Almirante Latorre-class battleship

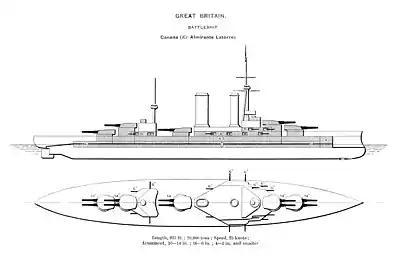
"Almirante Latorre" was the last South American dreadnought built, and was larger and better armed than its counterparts in Brazil and Argentina. The more efficient arrangement of the five 14-inch turrets, with all mounted on the centerline rather than "en echelon", allowed the main battery to fire on a single broadside without damaging the ship.

"Eagle" was used for trials throughout 1920. As the concept of aircraft carriers was still very new, the lessons learned were incorporated in a 1921–23 refit. Its official sea trials were conducted in September 1923, and it was commissioned on 26 February 1924. The new ship was sent to the Mediterranean Fleet in June, and alternated between refits in the United Kingdom (1926, 1929) and the Mediterranean until 1931, when "Eagle" was sent to show the flag on a South American cruise. Between its major refits in 1931–32 and 1936, "Eagle" was sent to the China Station before rotating back to the Mediterranean. After 1936, it was sent back to the Far East, and was there when the Second World War broke out in September 1939. For the next seven months, "Eagle" was used for anti-raider patrols, but when one of its own aircraft bombs exploded on board in March 1940, the carrier was forced to sail to Singapore for repairs. Soon after, "Eagle" was again moved to the Mediterranean, where it protected convoys until May 1941, when it was sent to Gibraltar. The ship spent the next several months in the South Atlantic, on guard against German raiders.